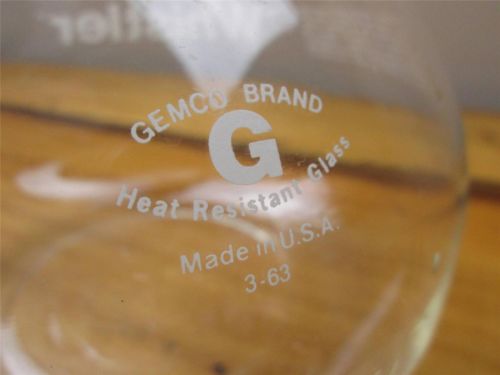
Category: kettle